Warren Worthington III

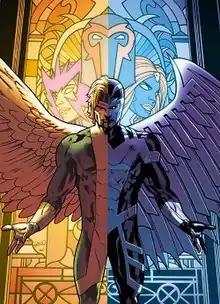
Cover of "Uncanny X-Men" (vol. 4) #7 (July 2016) showing Warren's feathered wings as Angel (left) and metallic wings as Archangel (right).Art by Greg Land.

Warren Kenneth Worthington III is a superhero appearing in American comic books published by Marvel Comics. Created by writer Stan Lee and artist Jack Kirby, the character first appeared in "The X-Men" #1 (September 1963). Warren is a founding member of the X-Men, having used the moniker Angel. Later stories would reveal that prior to joining the team, he had acted as a vigilante under the moniker Avenging Angel.